Henk Wullems

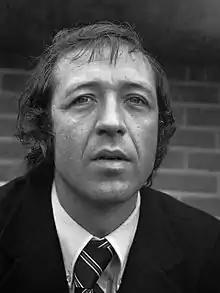
Henk Wullems (1973)

Henk Wullems (21 January 1936 – 15 August 2020) was a Dutch association football manager.